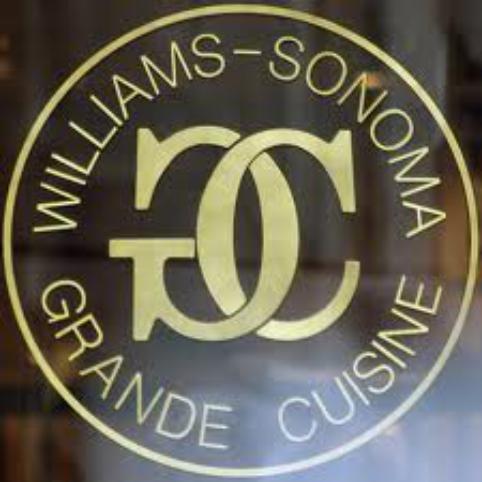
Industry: Clothes